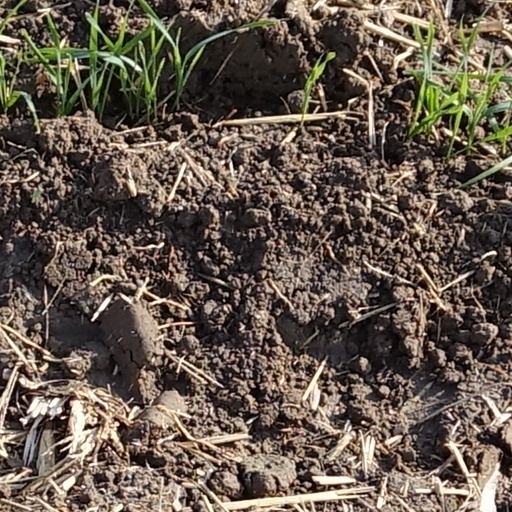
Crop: wheat